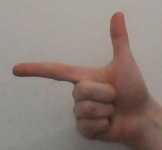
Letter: yaa